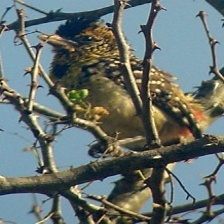
Species: D-ARNAUDS BARBET
Scientific name: TRACHYPHONUS DARNAUDII